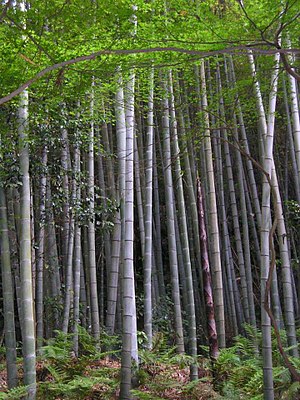
Græs-familien
Bambus-„skov“ med Phyllostachys edulis (en art af furebambus)
Græs-familien er en plantefamilie i græs-ordenen. Med cirka 10.000 arter i mere end 650 slægter er den en af de største familier inden for blomsterplanterne. De er udbredt i alle verdens klimazoner.